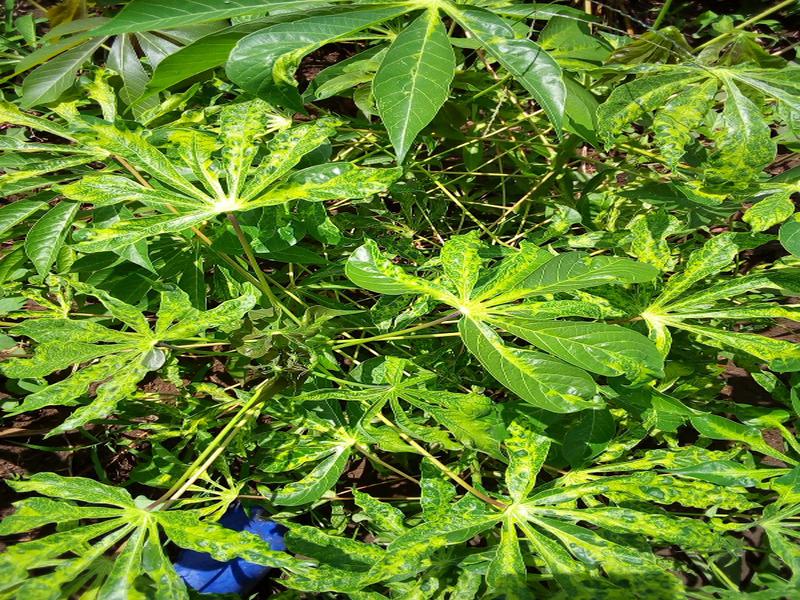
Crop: cassava
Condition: mosaic_disease